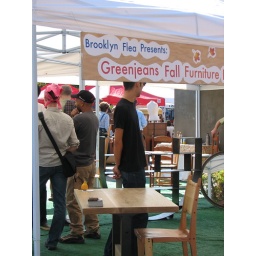
Breakfast table of oak and steel, and comfortable chair made of reclaimed fir by Palo Samko.